Balochistan, Pakistan

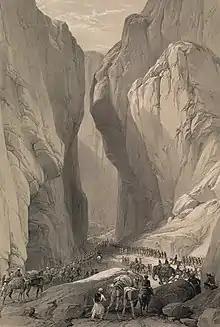
A historical sketch of Bolan Pass, Balochistan, Pakistan

In 1876, northern Baluchistan became one of the presidencies and provinces of British India in colonial India. During this time from the fall of the Durrani Empire in 1823, four princely states were recognised and reinforced in Balochistan: Makran, Kharan, Las Bela and Kalat. In 1876, Robert Sandeman negotiated the Treaty of Kalat, which brought the Khan's territories, including Kharan, Makran, and Las Bela, under British protection, even though they remained independent princely states. After the Second Afghan War was ended by the Treaty of Gandamak in May 1879, the Afghan Emir ceded the districts of Quetta, Pishin, Harnai, Sibi and Thal Chotiali to British control. On 1 April 1883, the British took control of the Bolan Pass, south-east of Quetta, from the Khan of Kalat. In 1887, small additional areas of Balochistan were declared British territory. In 1893, Sir Mortimer Durand negotiated an agreement with the Amir of Afghanistan, Abdur Rahman Khan, to fix the Durand Line running from Chitral to Balochistan as the boundary between the Emirate of Afghanistan and British-controlled areas. Two devastating earthquakes occurred in Balochistan during British colonial rule: the 1935 Quetta earthquake, which devastated Quetta, and the 1945 Balochistan earthquake with its epicentre in the Makran region. During the time of the Indian independence movement, "three pro-Congress parties were still active in Balochistan's politics apart from Balochistan's Muslim League", such as the Anjuman-i-Watan Baluchistan, which favoured a united India and opposed its partition.